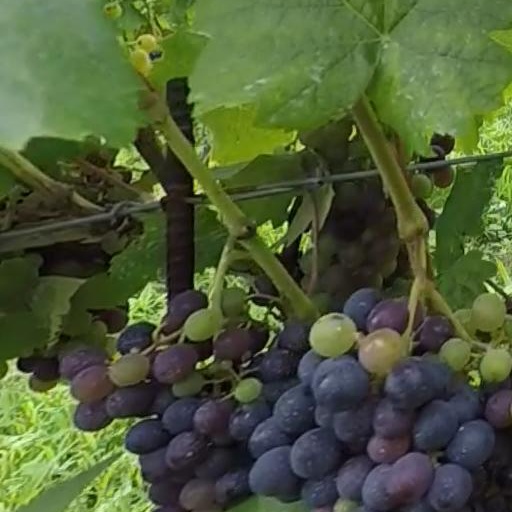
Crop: grape